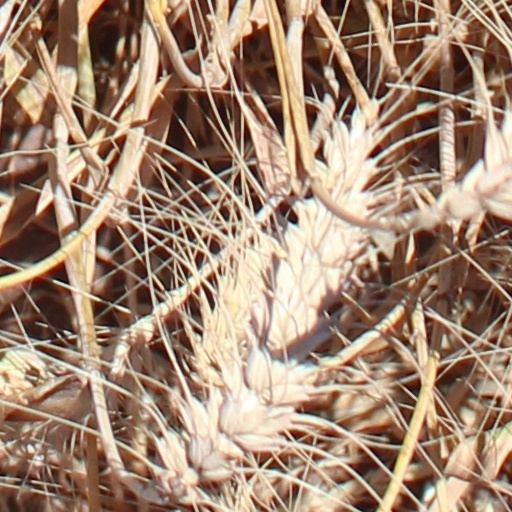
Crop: wheat